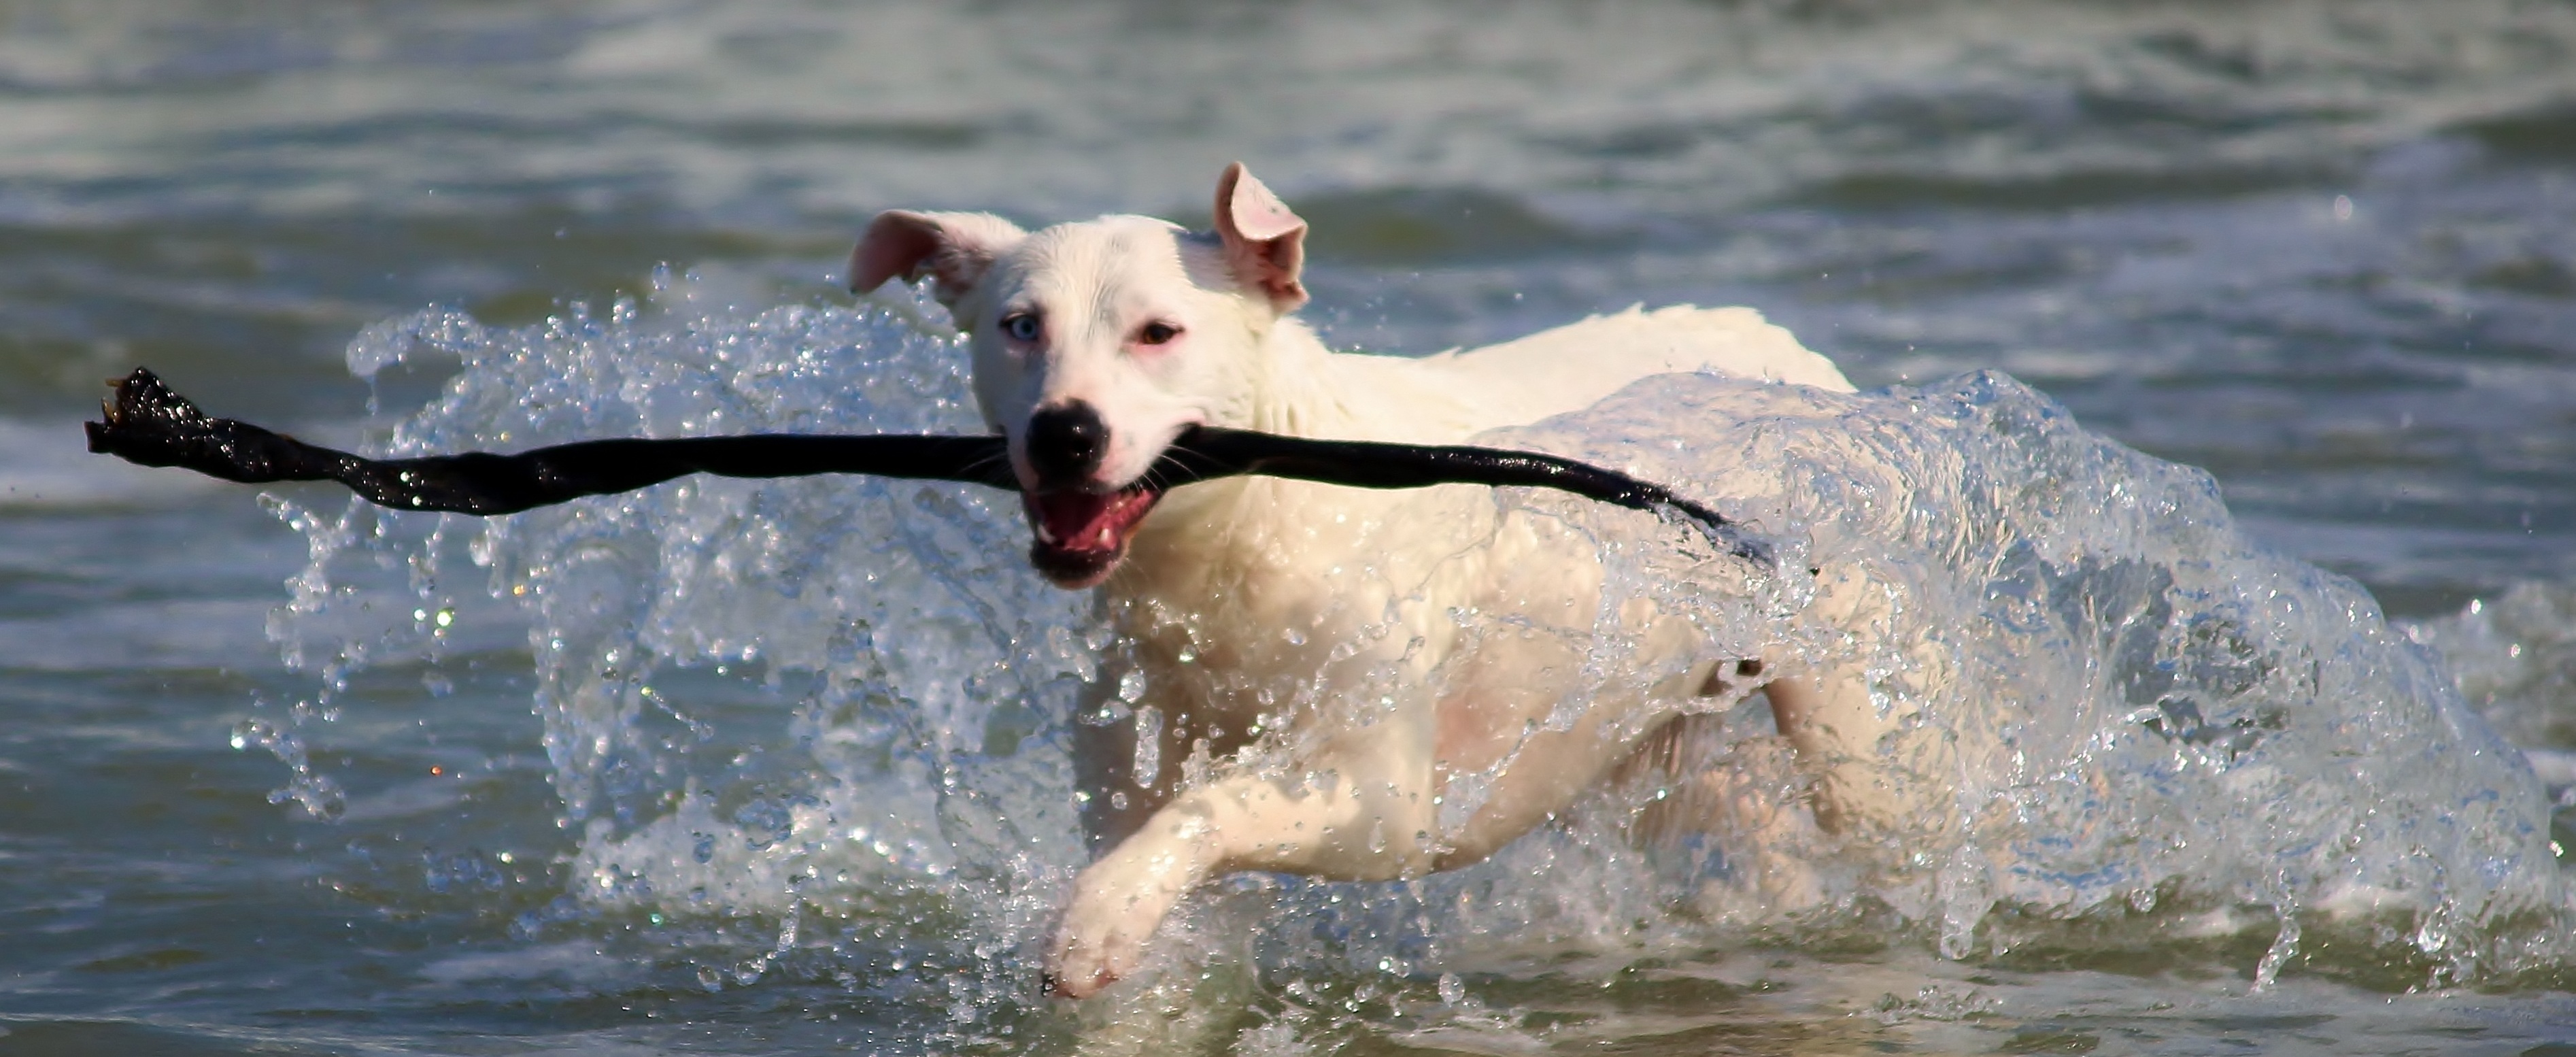
beach, sea, water, nature, sand, ocean, play, floor, dog, animal, walk, swim, pet, fur, mammal, movement, playful, race, fun, great, snout, happy, sports, vertebrate, spout, attention, terrier, sand beach, inject, motion recording, wet dog, batons, running dog, mixed breed dog, bring here, retrieve, dog like mammal, animal sports